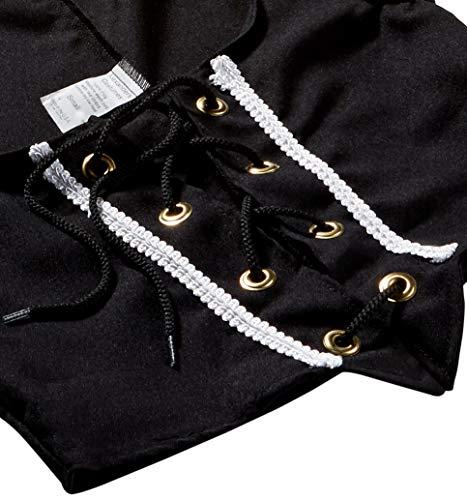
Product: Alexanders Costumes Female Renaissance Vest
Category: Clothing, Shoes & Jewelry | Costumes & Accessories | Women | Costumes & Cosplay Apparel | Costumes
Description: Great accessory for pirate, renaissance medieval or theatrical costume.
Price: $19.16 - $34.95